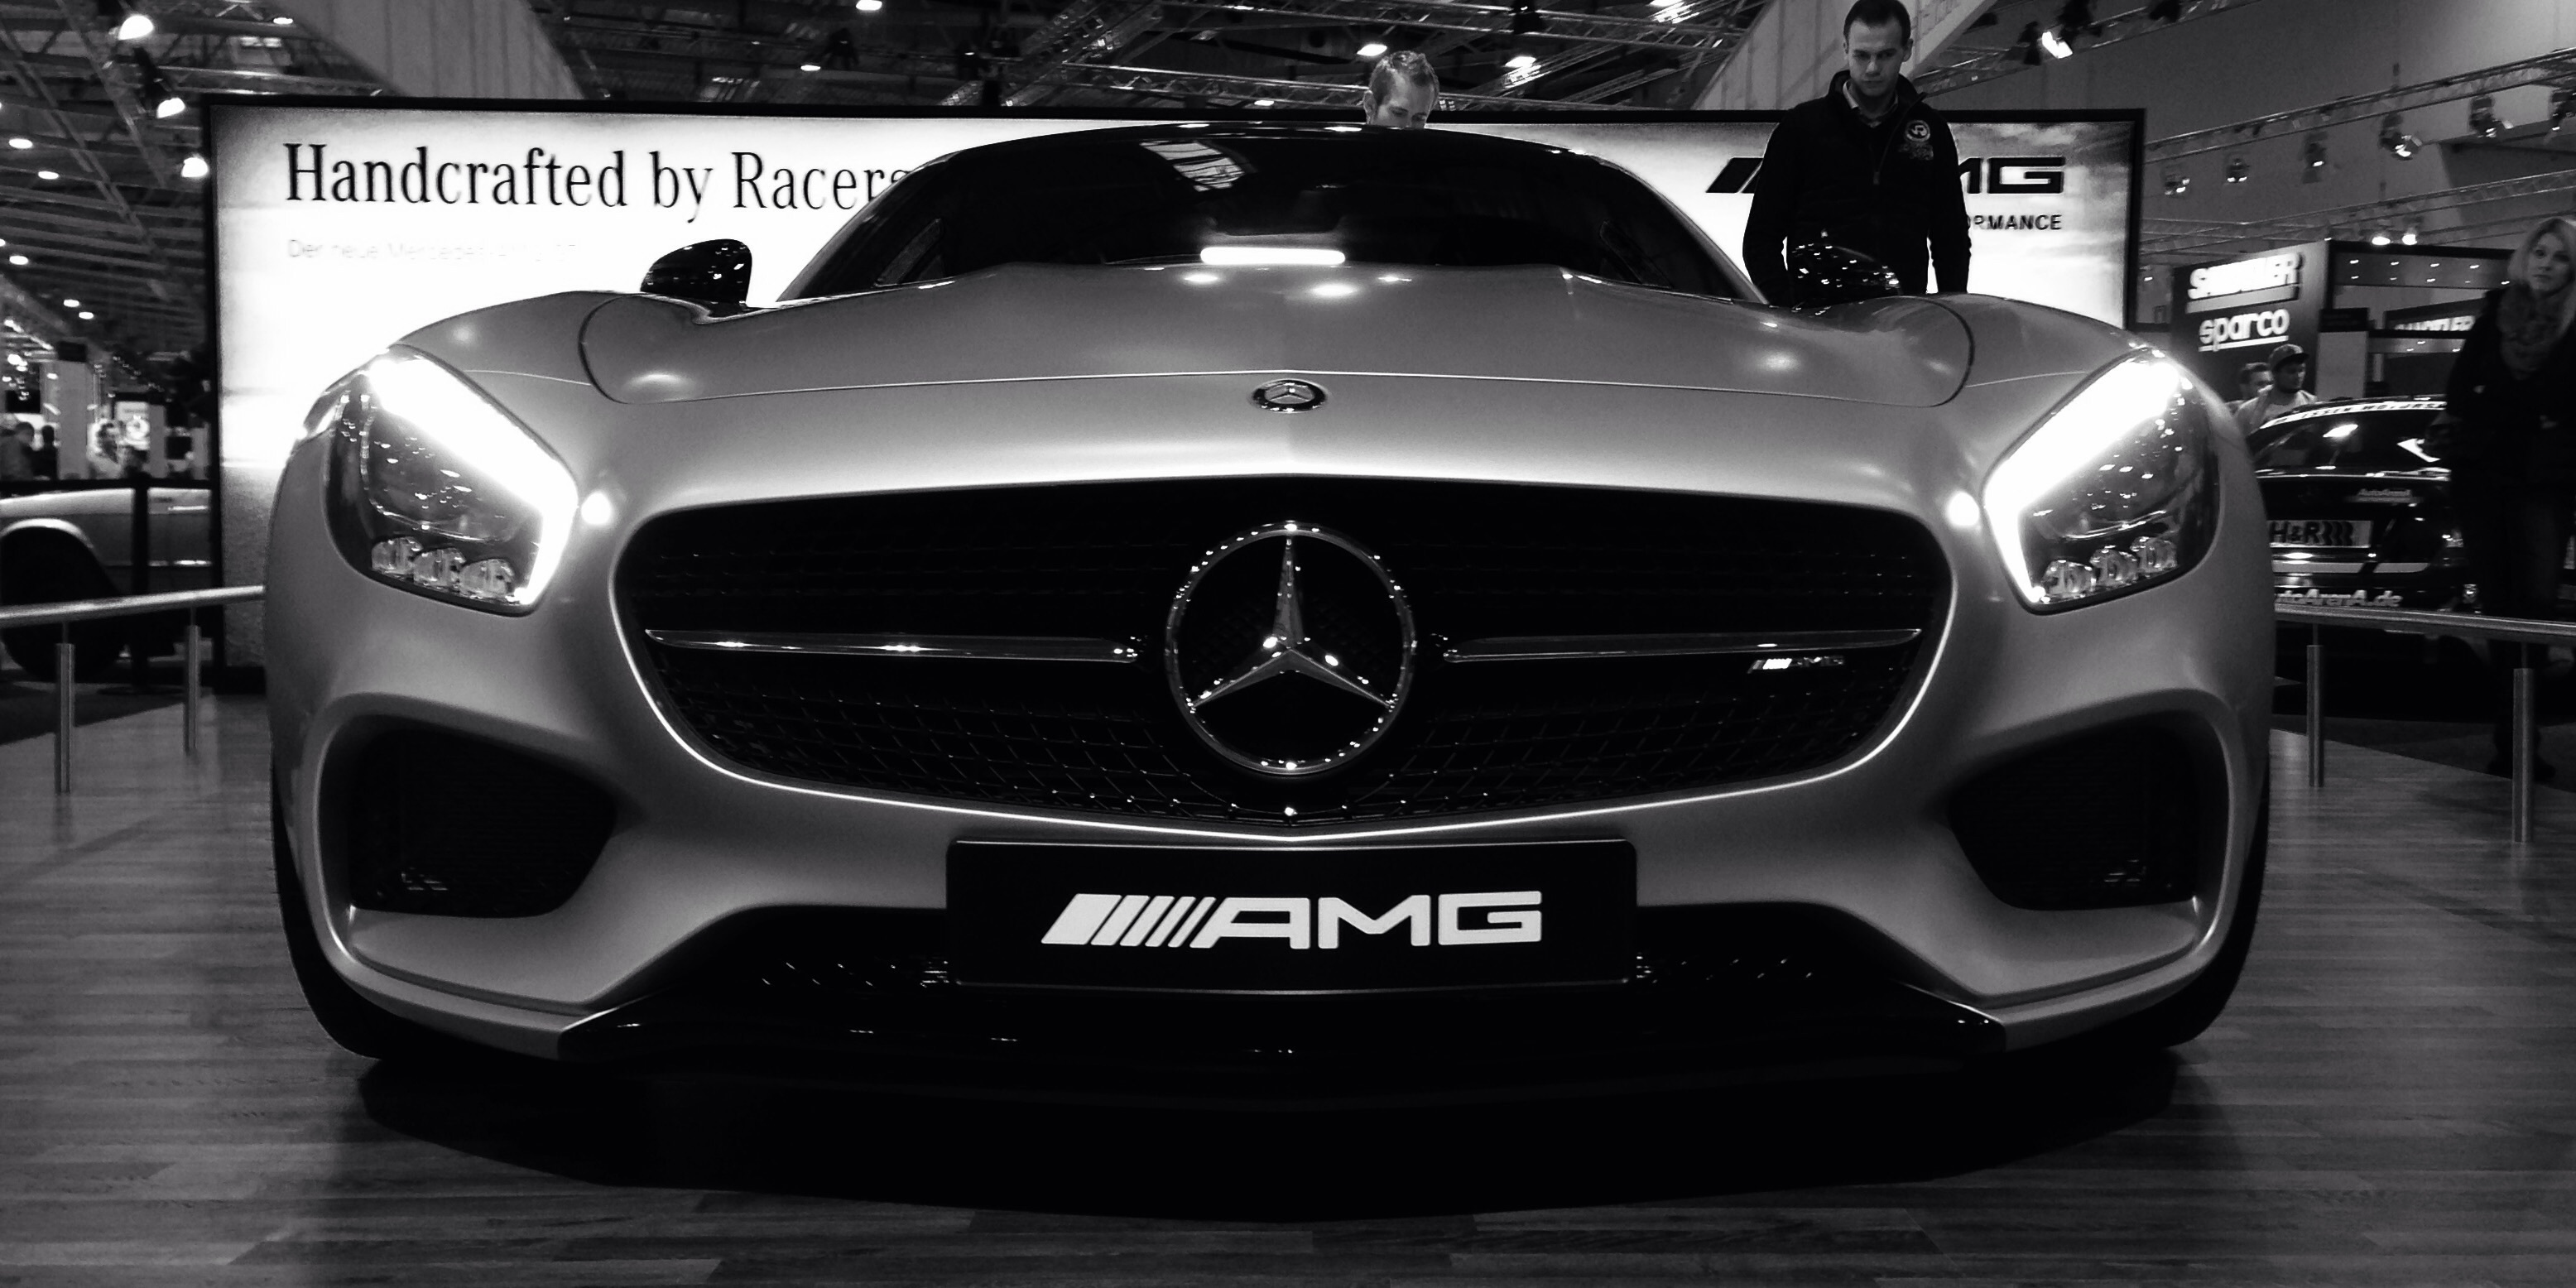
car, vehicle, sports car, bumper, supercar, sedan, mercedes benz, land vehicle, automobile make, automotive exterior, automotive design, luxury vehicle, performance car, family car